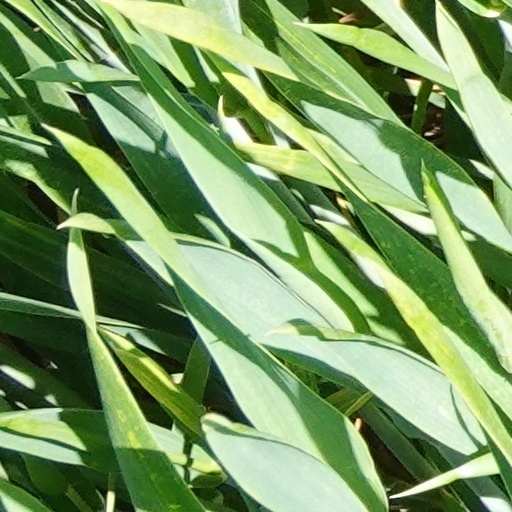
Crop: wheat